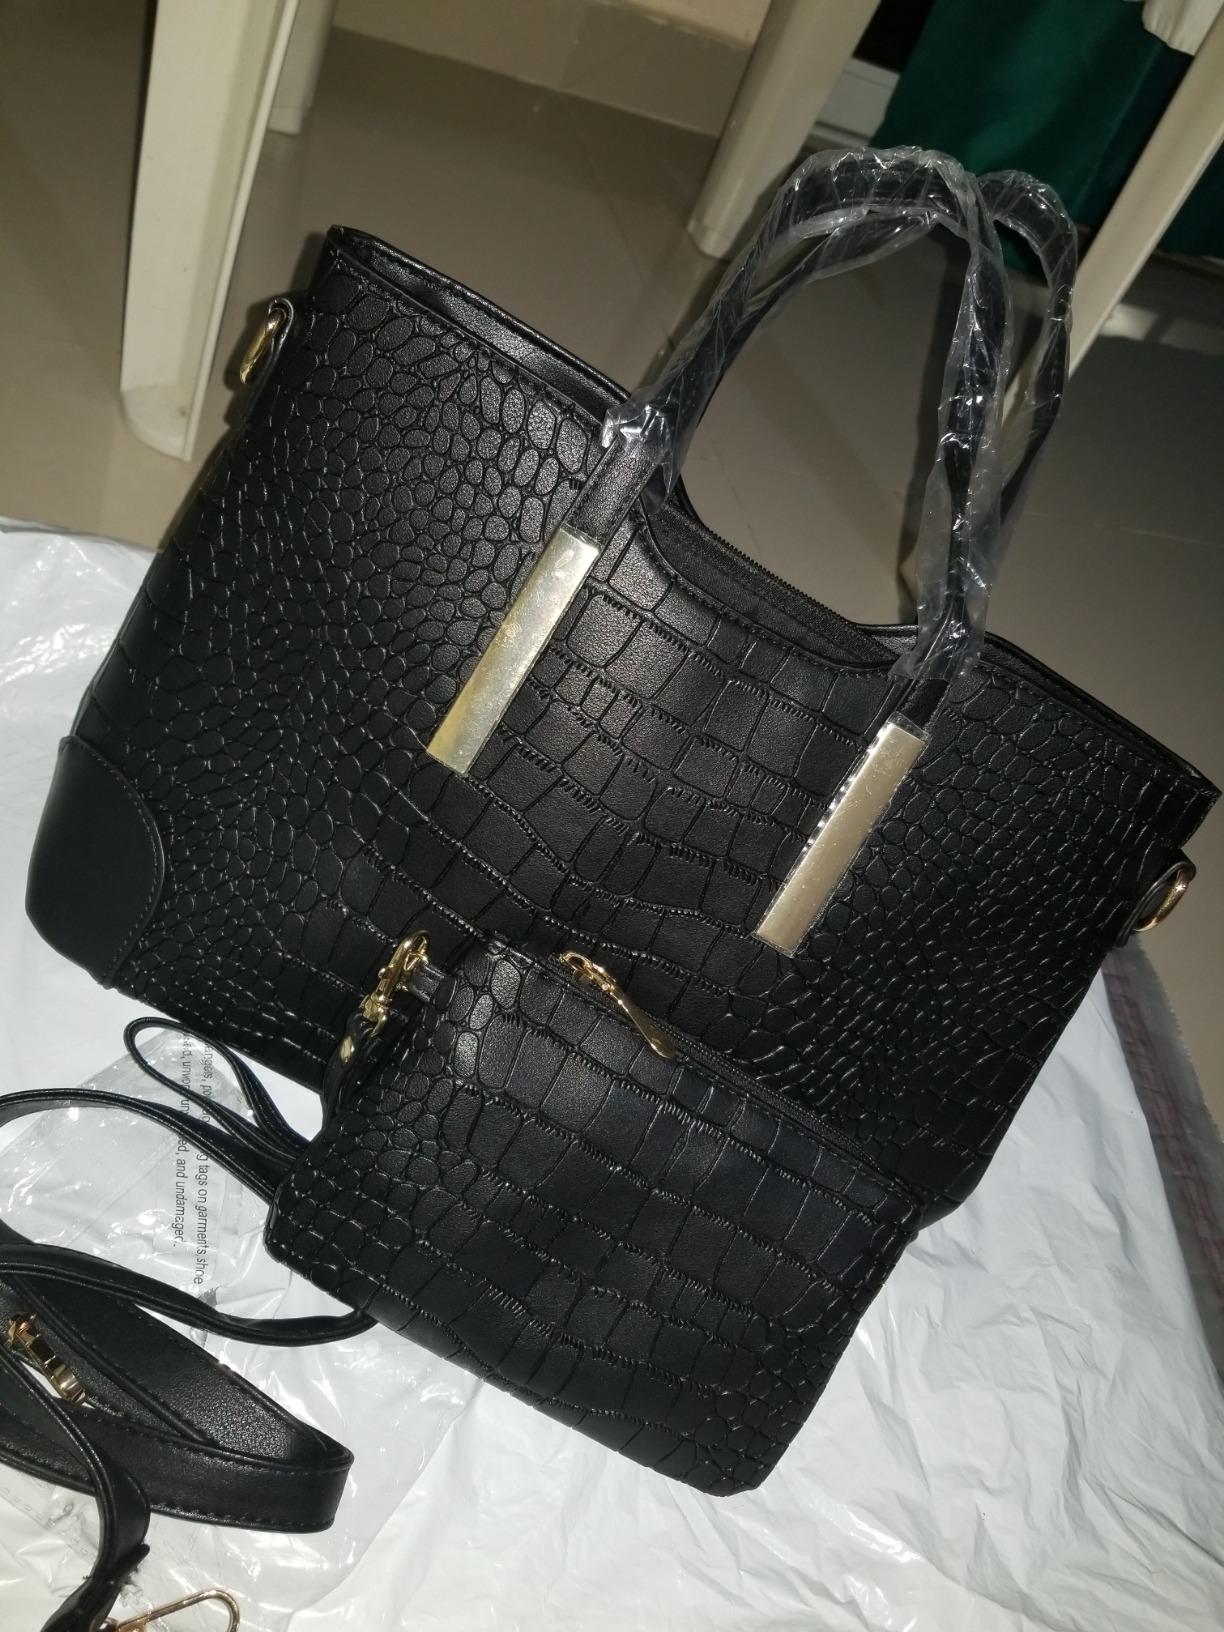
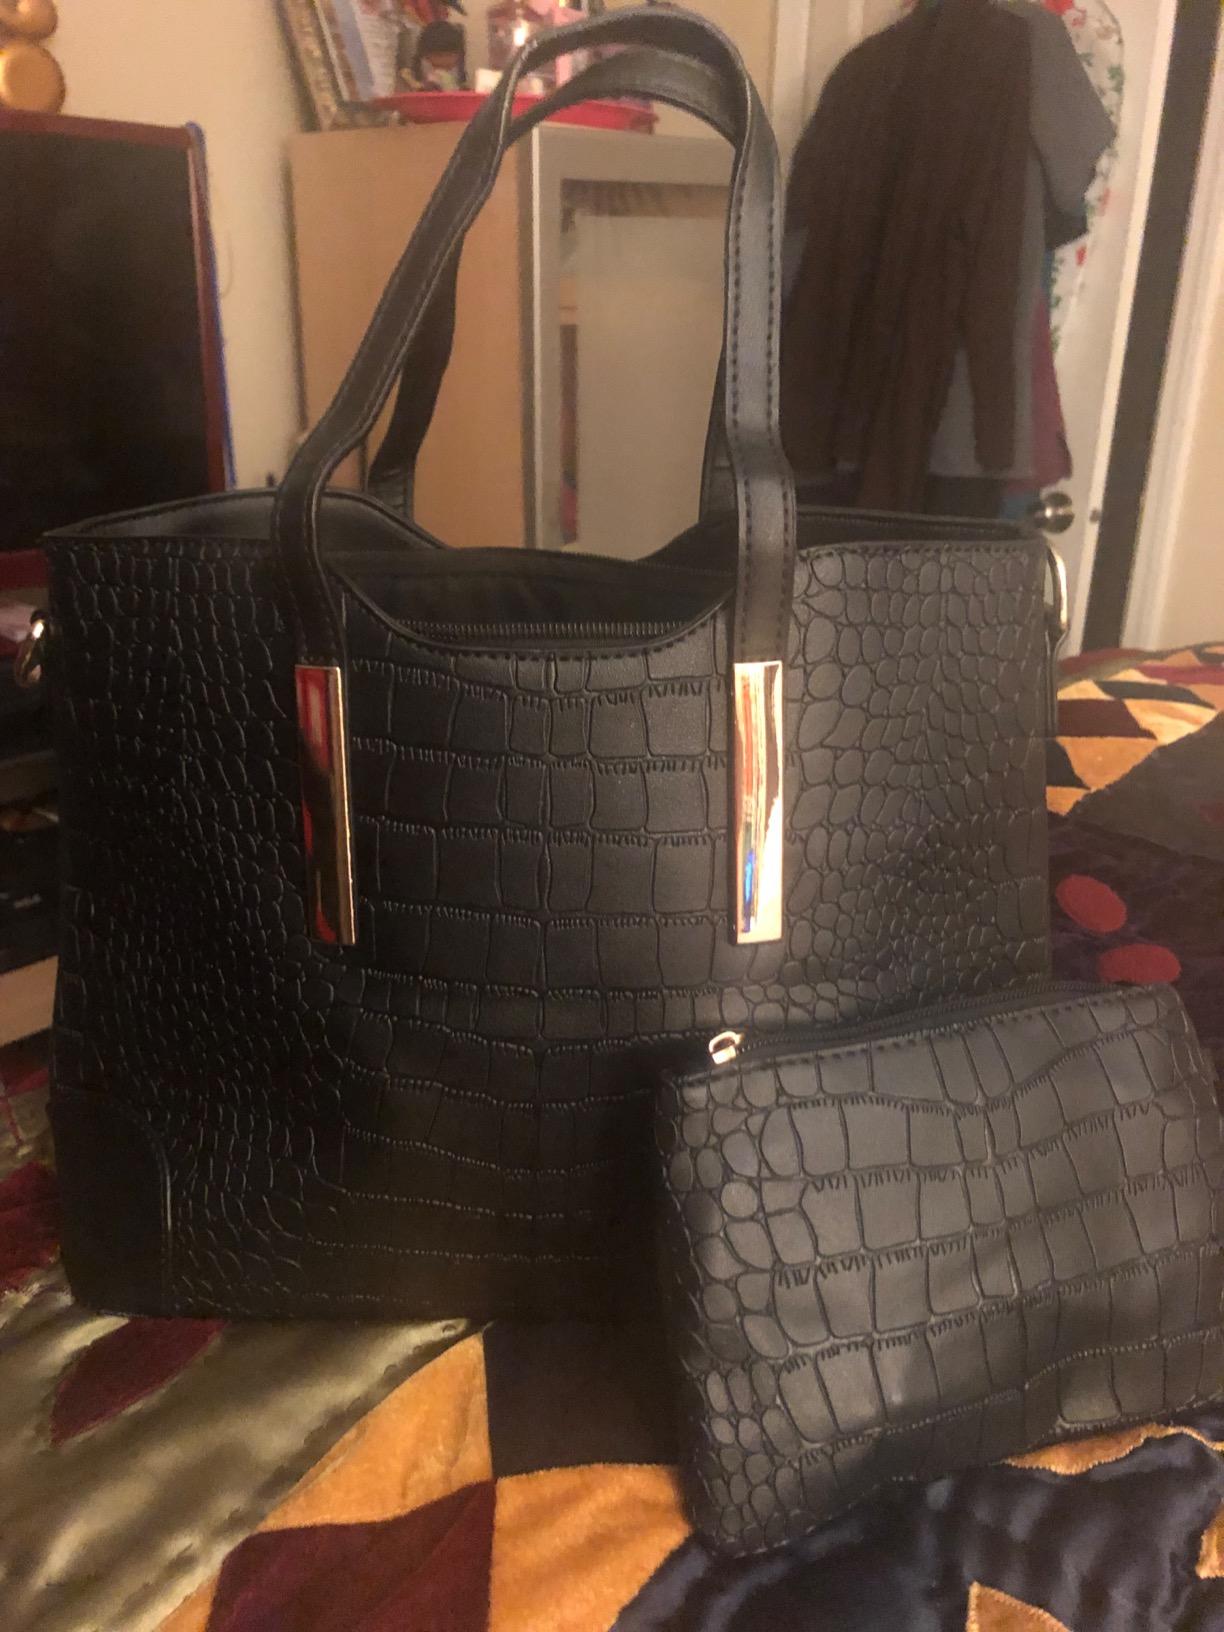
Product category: accessories_handbag
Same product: yes